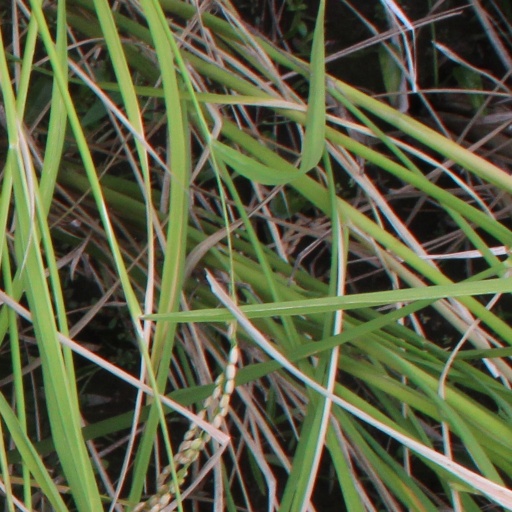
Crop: rice